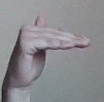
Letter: khaa